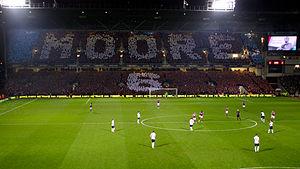
West Ham United Football Club est un club anglais de football fondé en 1895, et situé dans le district de Newham, banlieue-Est de Londres. Le club évolue dans le championnat d'Angleterre de football en Premier League, présidé par David Gold et David Sullivan. Karren Brady en est actuellement la directrice exécutive.